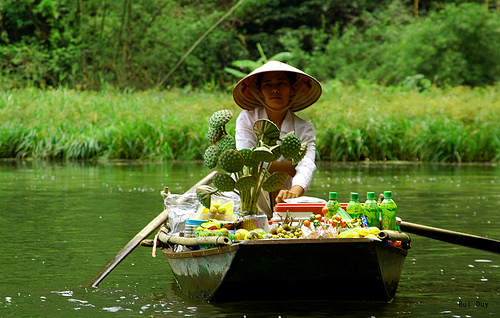
A person on  a boat filled with drinks and food

A person rows a boat full of supplies.

A woman sitting in a row boat filled with plants.

A woman is paddleing a boat with a lot of items in it